Sambirano

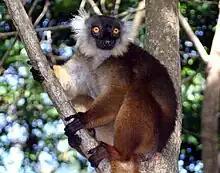
Female black lemur ("Eulemur macaco")

Several species of lemur are endemic or mostly endemic to the Sambirano region, including the black lemur ("Eulemur macaco"), Pariente's fork-marked lemur ("Phaner parienti"), Nosy Be mouse lemur ("Microcebus mamiratra"), and Nosy Be sportive lemur ("Lepilemur tymerlachsoni").